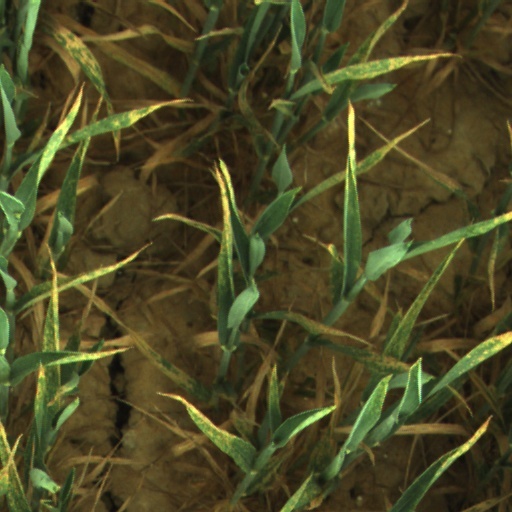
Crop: wheat